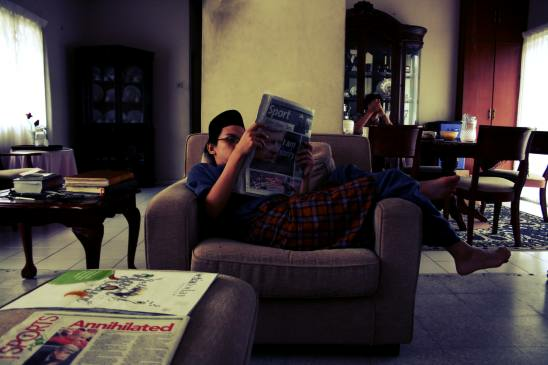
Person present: Yes